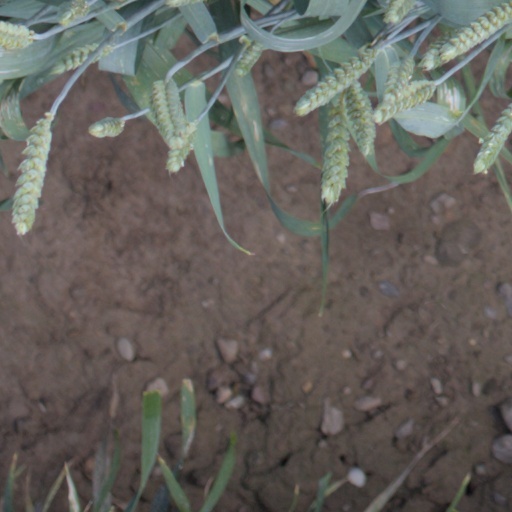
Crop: wheat